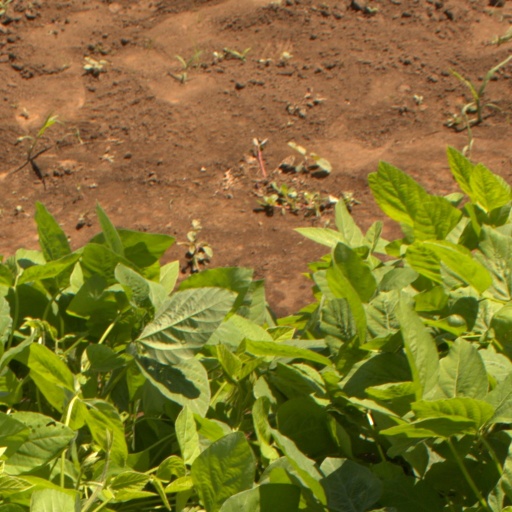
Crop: soybean